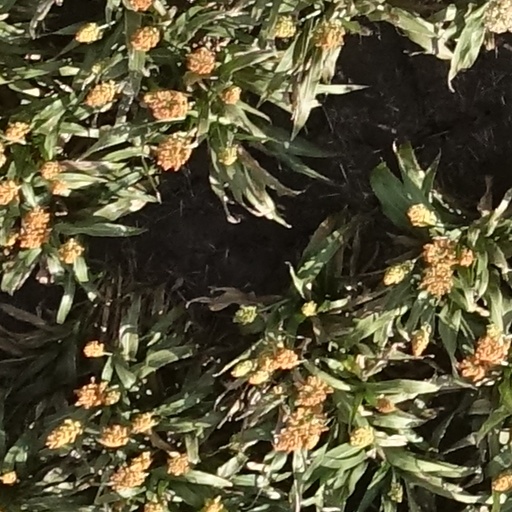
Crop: sorghum